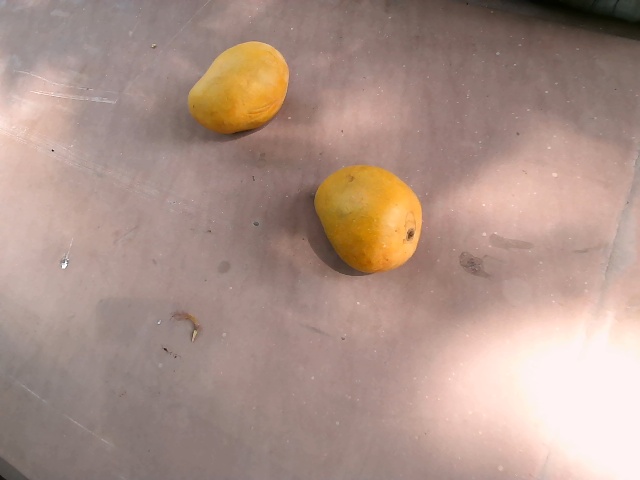
Label: Ripe_Mango